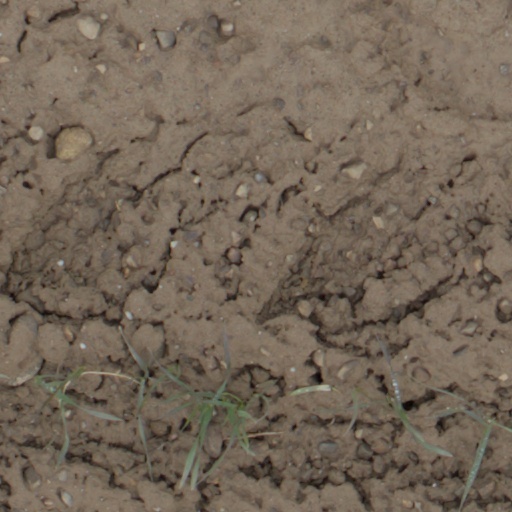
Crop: wheat